Crayon Shin-chan: The Legend Called: Dance! Amigo!

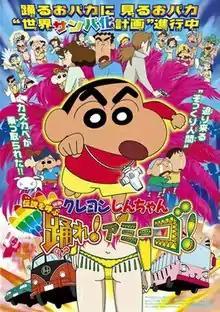
Theatrical release poster

, also known as Shin Chan Let's Dance Amigo!, is a 2006 anime film. It is the 14th film based on the popular comedy manga and anime series "Crayon Shin-chan". The film took inspiration from the American film "Body Double" (1984). The film was released to theatres on April 15, 2006 in Japan.